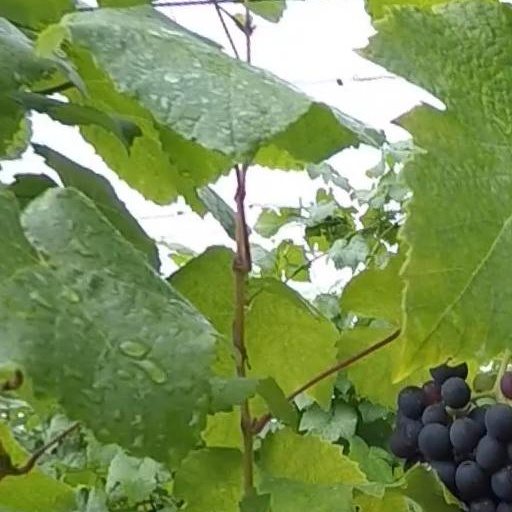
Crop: grape